Georges Courteline

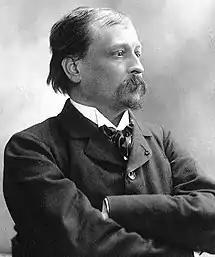
Georges Courteline (c.1890)

Georges Courteline born Georges Victor Marcel Moinaux (25 June 1858 – 25 June 1929) was a French dramatist and novelist, a satirist notable for his sharp wit and cynical humor.